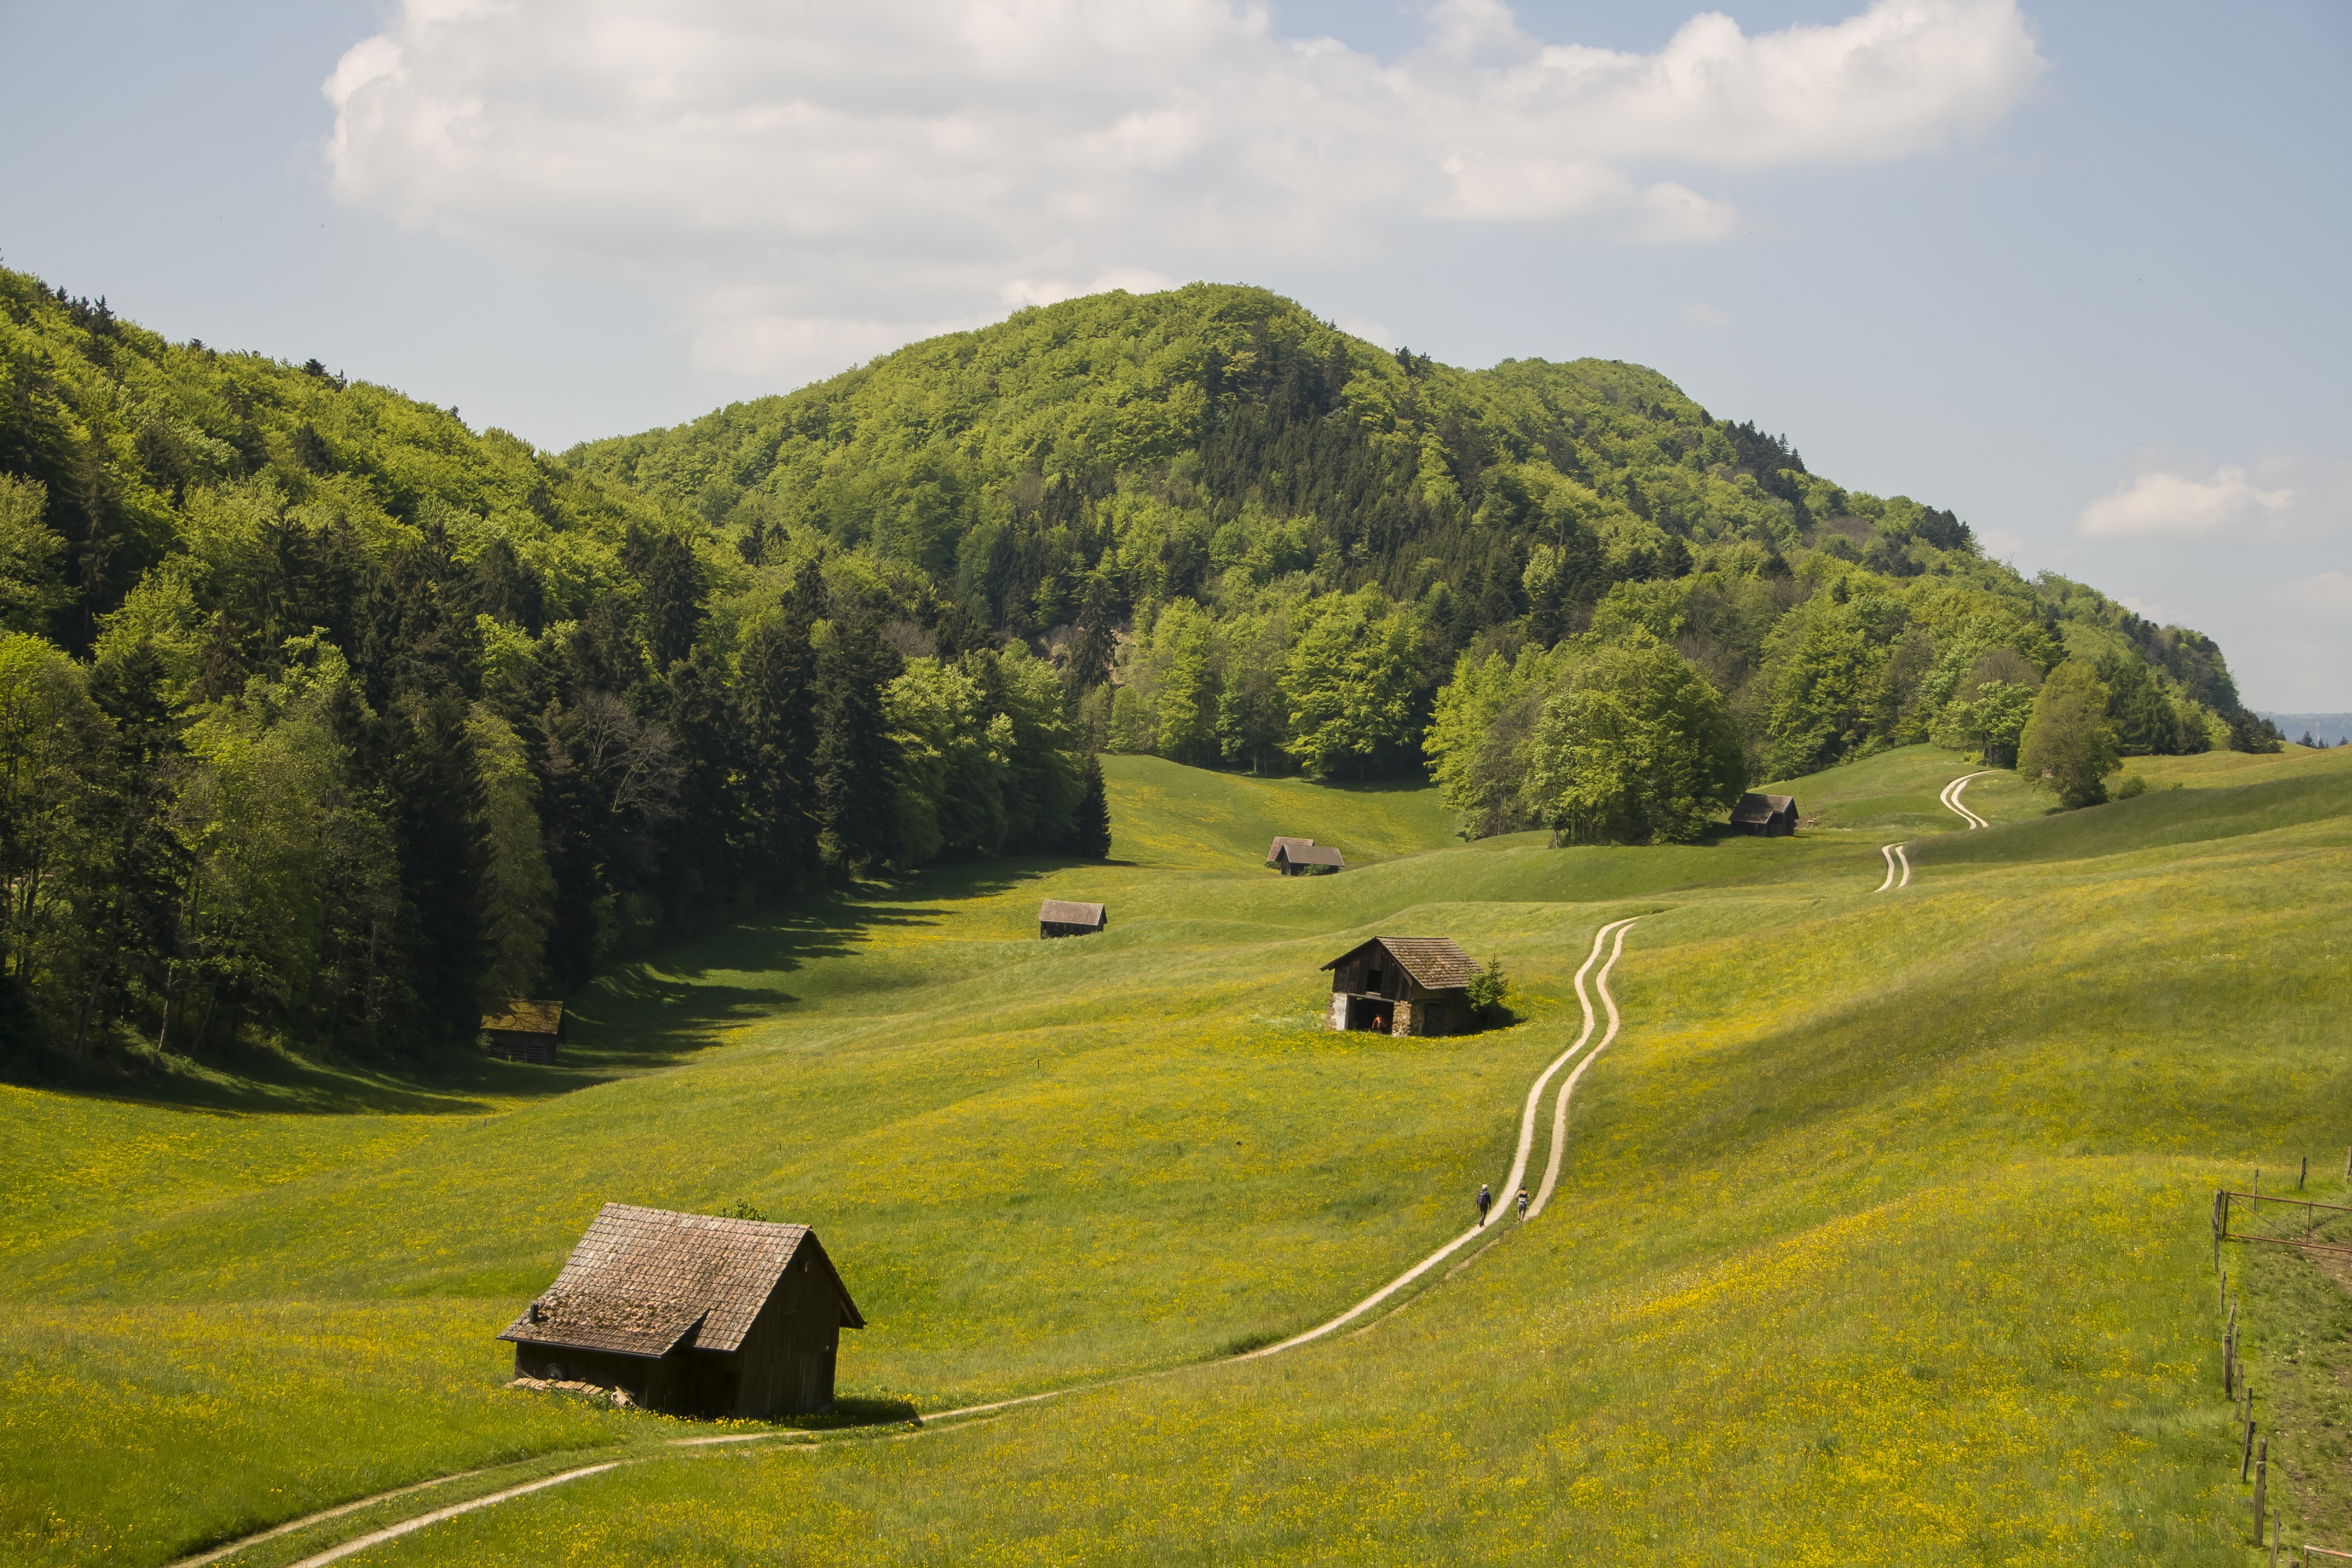
landscape, tree, nature, grass, mountain, structure, hiking, field, meadow, hill, mountain range, pasture, plain, golf course, golf club, alps, grassland, plateau, switzerland, jura, rural area, geographical feature, mountainous landforms, sport venue, basel area, zeglingen